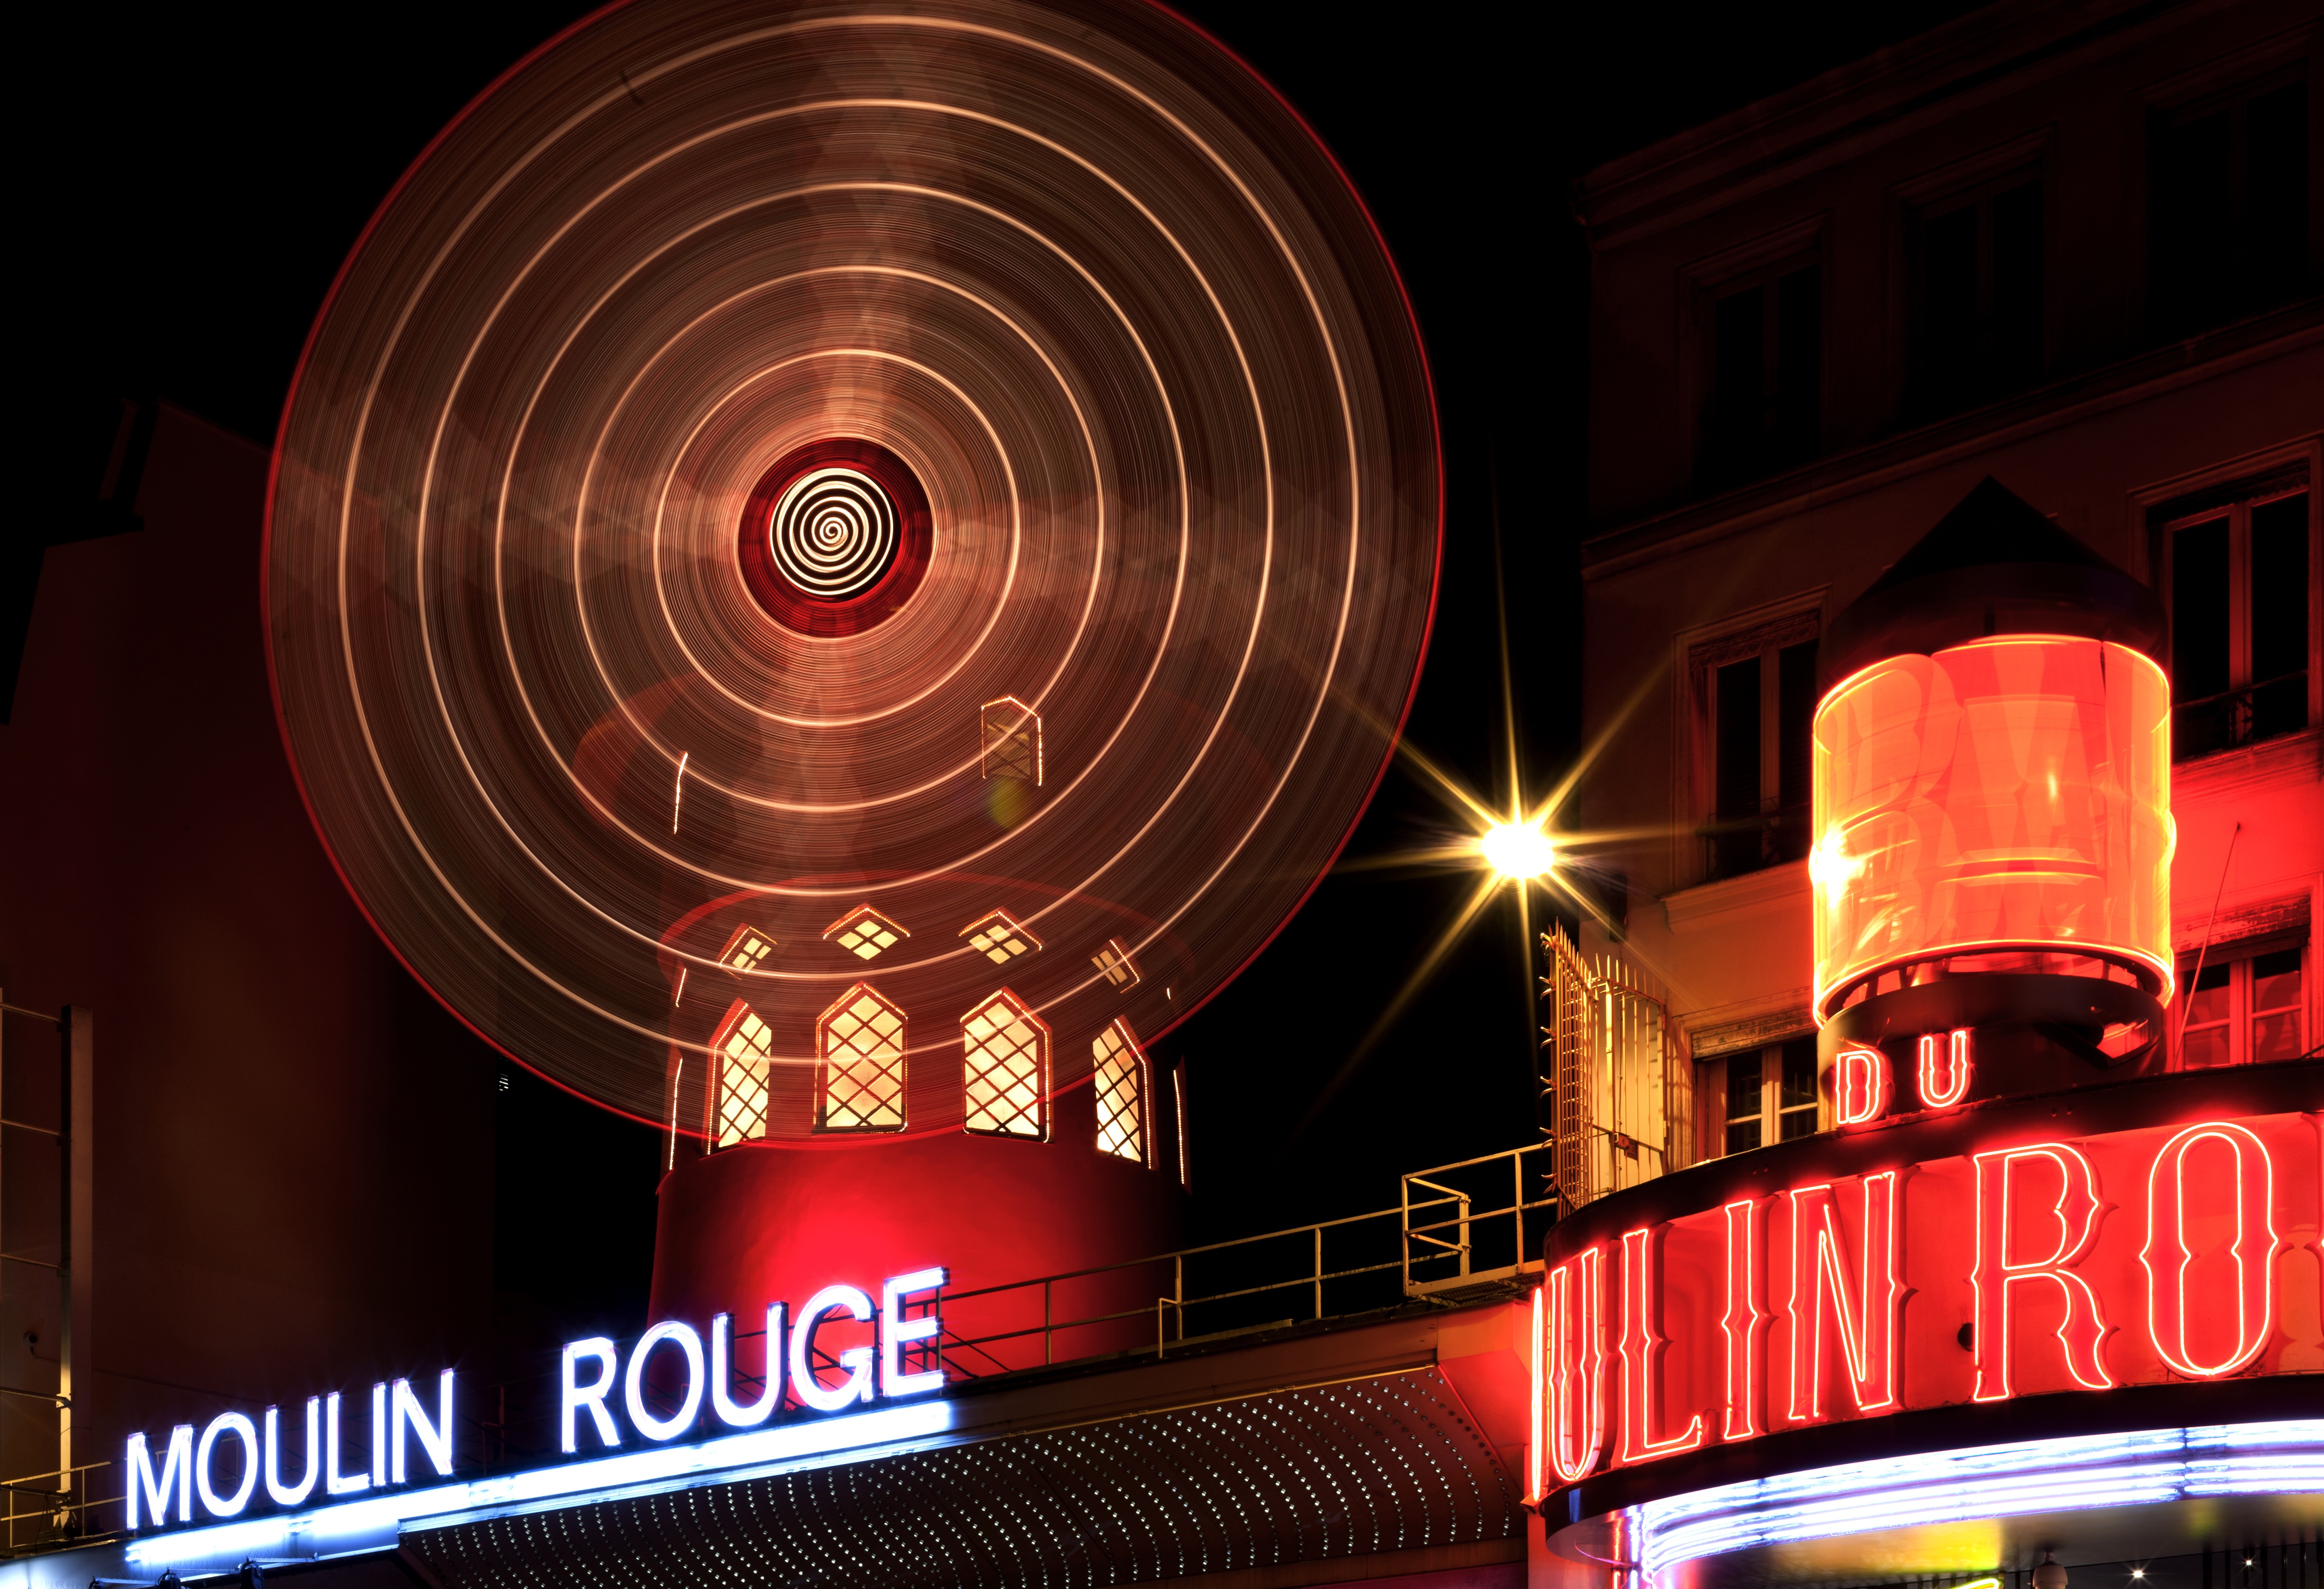
light, night, theatre